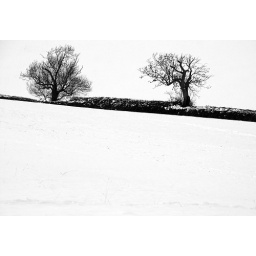
2 trees in a white landscape